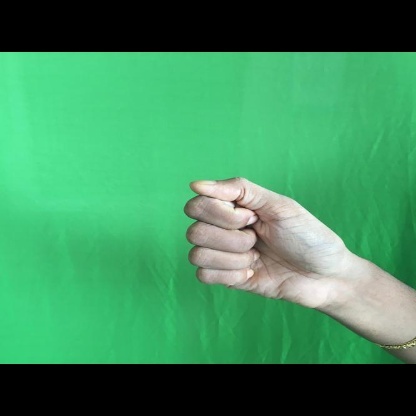
Mudra: Mushti